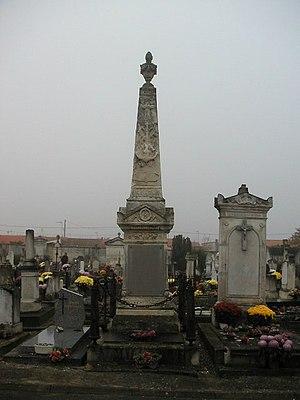
Monument KROHM au cimetière de Rochefort
Joseph Hyacinthe Isidore Krohm, né le 17 août 1766 à Neuville-sous-Montreuil et mort le 21 mars 1823 à Saint-Jean-d'Angély, dit « Chevalier Krohm », est un marin français.